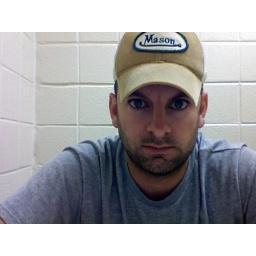
locked myself in study room at library to write paper about Channel Tunnel project management.